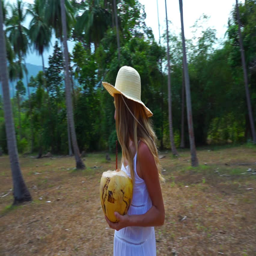
young woman with coconut in hand walking through the jungle